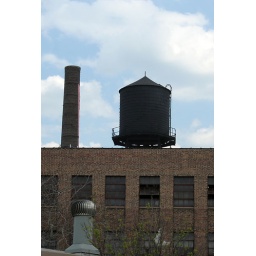
A smoke stack and a water tower along Ashland Avenue in Chicago.